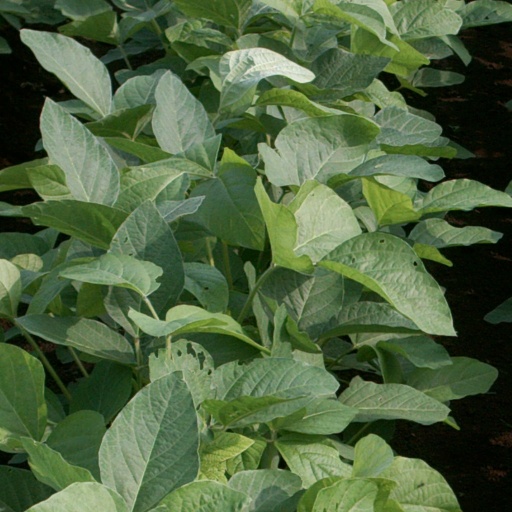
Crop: soybean